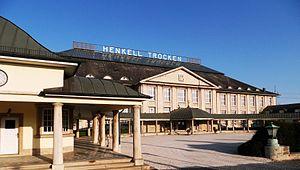
Paul Bonatz fut un architecte allemand, membre de l'École de Stuttgart et professeur à l'université technique de cette ville durant une partie de la Seconde Guerre mondiale.